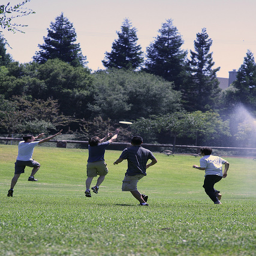
A group of four men playing a game of frisbee.
People playing Frisbee in a green field near the woods.
THERE ARE BOYS PLAYING FRISBEE ON THE GRASS
A group of men run while a Frisbee hovers over a park area.
Two boys jump to catch a frisbee in a grassy field.